Black Lives Matter street mural (Indianapolis)

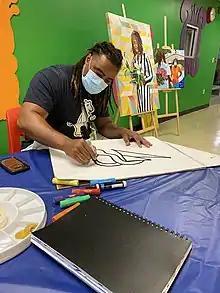
Israel Solomon (second "T" artist) displays art during a 2021 Black History Month public program at The Children's Museum of Indianapolis.

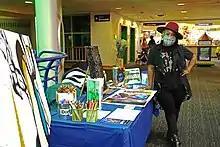
Deonna Craig ("V" artist) displays art during a 2021 Black History Month public program at The Children's Museum of Indianapolis.

On June 5, 2020, during the George Floyd protests, the city of Washington, D.C. painted the words "Black Lives Matter" near the White House, and, subsequently, similar messages were painted on streets in many cities, by activists or local governments. Around this time, Indy10, the local Black Lives Matter organizing group in Indianapolis, began planning for the possibility of a street mural in the city. On July 13, 2020, the Indianapolis City-County Council passed a resolution, with 21 of 25 councillors in favor—every Democrat supporting and every Republican opposing—directing the painting of "Black Lives Matter" on Indiana Ave, calling it "an anti-racist message". While the Indianapolis Department of Public Works was tasked with coordinating the painting, the effort was organized by Indy10, and funded with the support of local community organizations, including the Indianapolis Urban League and the Central Indiana Community Foundation. Artists were paid fees for their work by funding provided by Tamika Catchings, Naismith Memorial Basketball Hall of Fame player for the Indiana Fever. Soon after the council resolution, Indy10, working with local arts advocates Stacia Moon, Mali Jeffers and Alan Bacon, put out a call to the community seeking artists for the mural, as well as performers for the event when it would be painted.